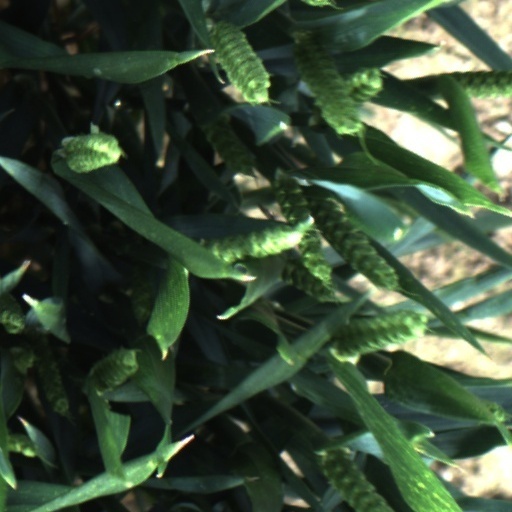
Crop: wheat